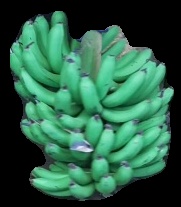
Variety: pachbale
Grade: grade1